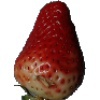
Label: Strawberry 1